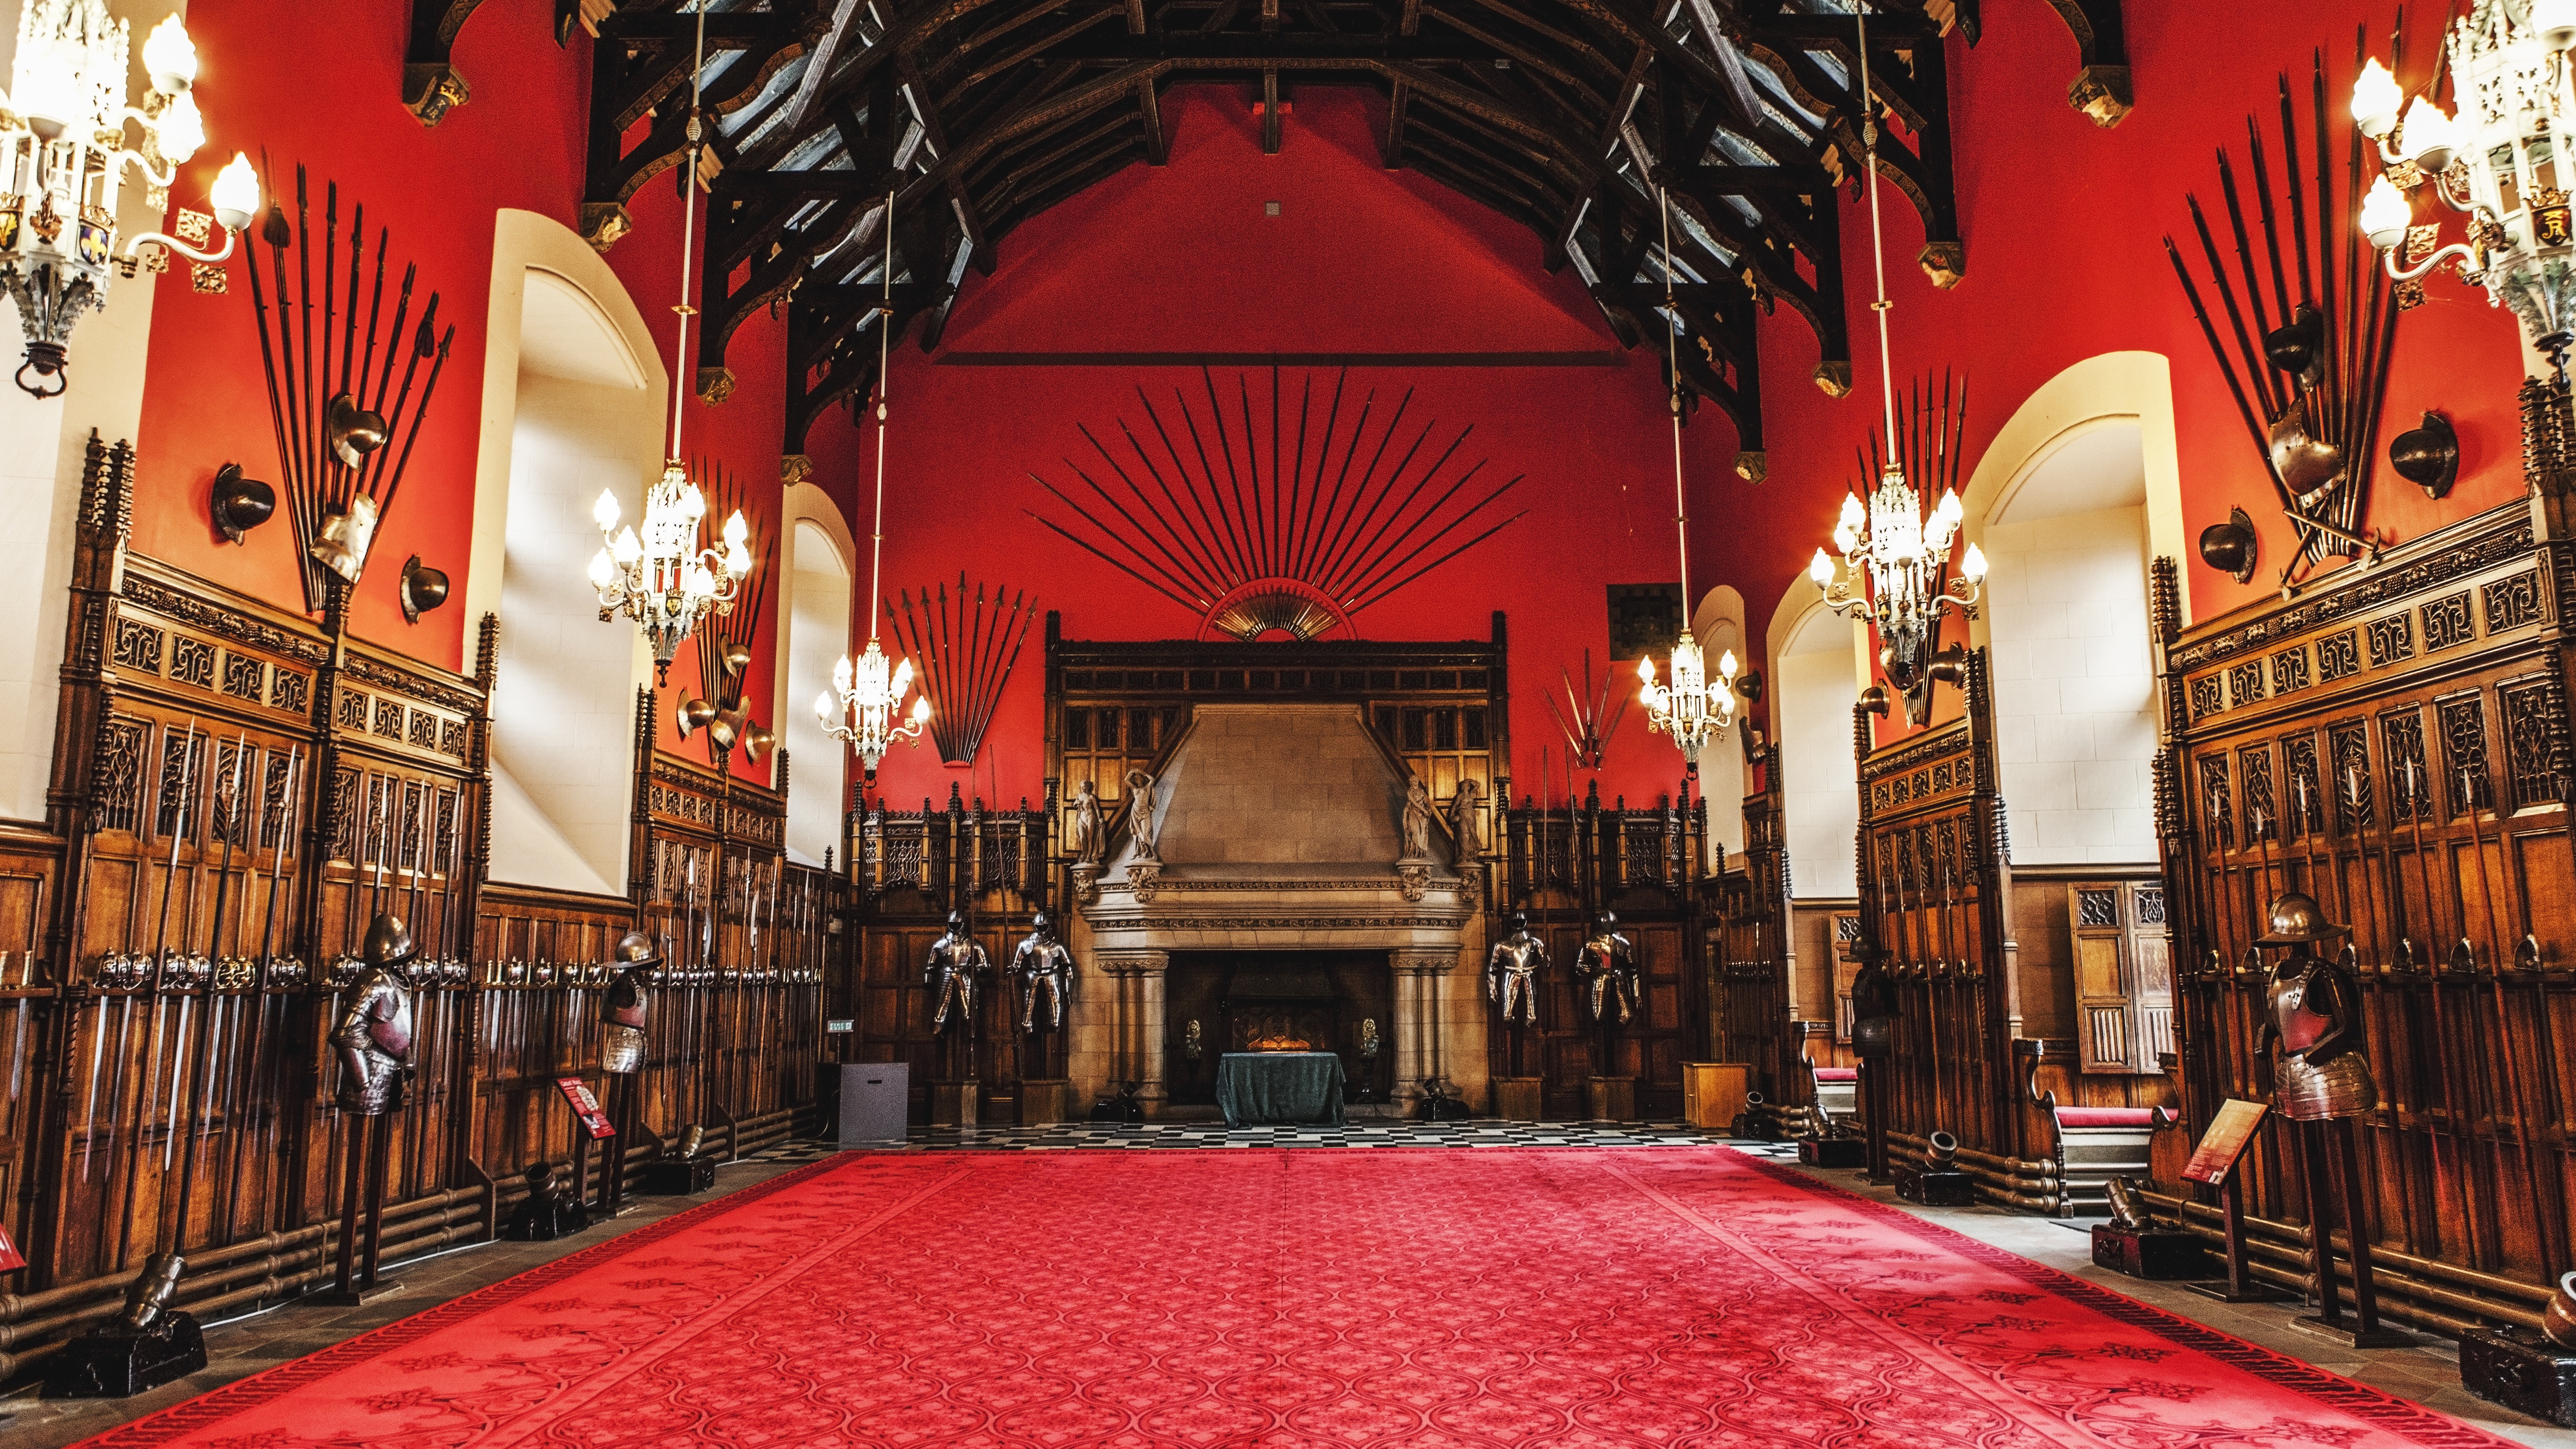
building, palace, red, cathedral, chapel, place of worship, temple, shrine, synagogue, scotland, edinburgh, edinburgh castle, festival hall